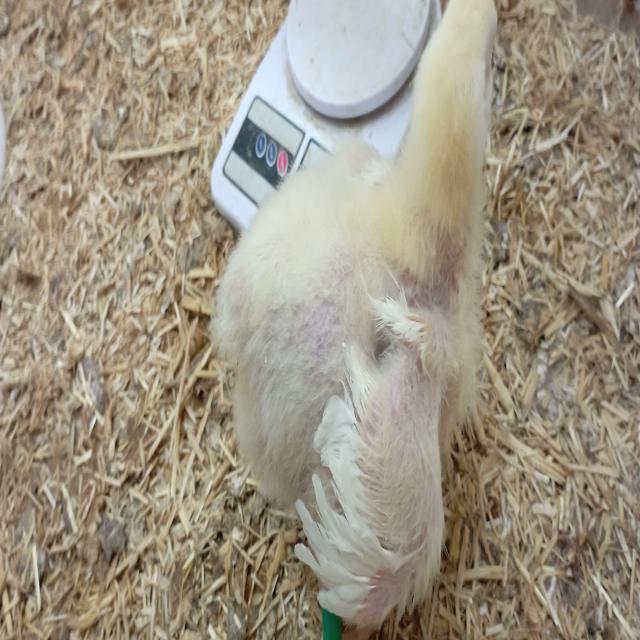
Weight: 547 g